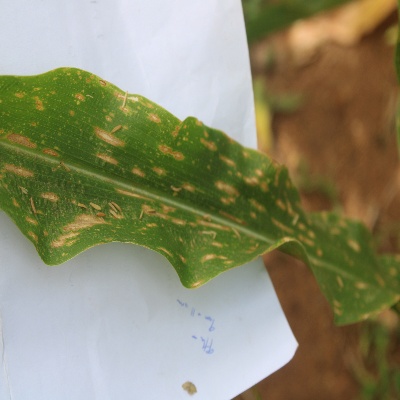
Crop: Maize
Condition: leaf spot